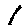
Label: 1